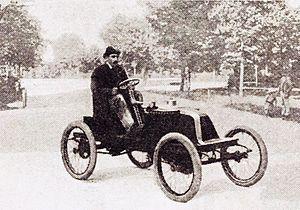
Louis Renault première voiturette après Paris-Bordeaux 1901 (12e au général) - La Vie au Grand Air, 15 décembre 1920, p.49
Louis Renault, né le 12 février 1877 à Paris et mort le 24 octobre 1944 à la prison de Fresnes, est un inventeur, pilote de course et chef d'entreprise français. Il est le fondateur de l'empire industriel Renault, ce qui en fait un pionnier de l'industrie automobile française.